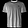
Label: T - shirt / top